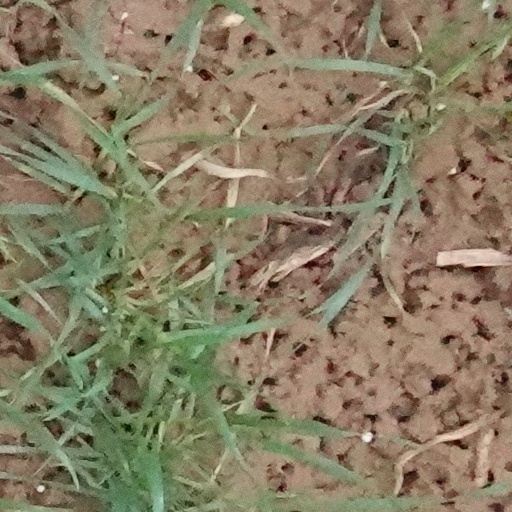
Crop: wheat